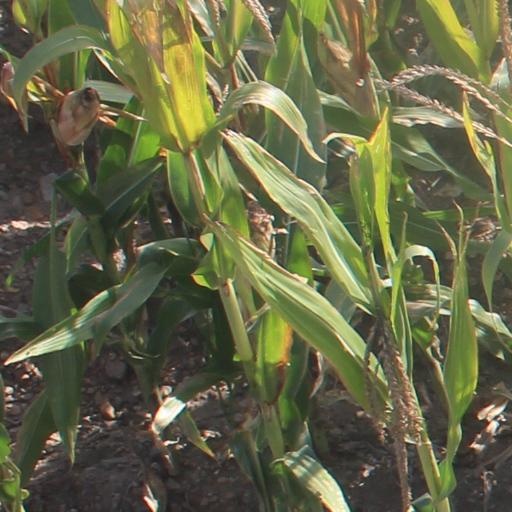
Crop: maize; corn